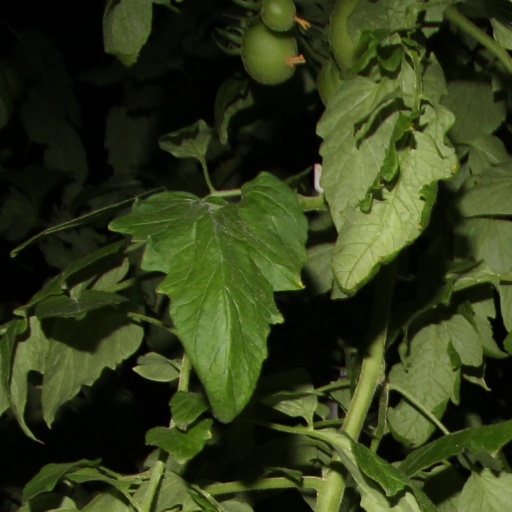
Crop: tomato